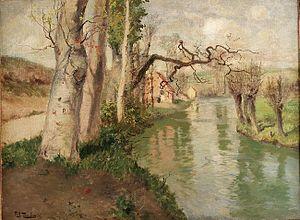
L'Arques est un fleuve côtier du nord de la France se jetant dans la Manche à Dieppe ; son cours réduit de 6 km est entièrement sis en Normandie dans le département de la Seine-Maritime. L’Arques présente la particularité d’être l’exutoire de trois rivières drainant la partie orientale du Pays de Caux et le nord du Pays de Bray, étant ainsi à la tête d’un réseau hydrographique dendritique très caractéristique, dont le bassin versant, peu peuplé à l'exception de la région dieppoise, dépasse les 1 000 km² de superficie.
Johan Frederik Thaulow, dit Frits Thaulow, né à Christiania le 20 octobre 1847, et mort à Edam-Volendam le 5 novembre 1906, est un peintre et graveur norvégien.